Shmita

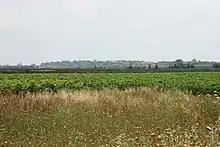

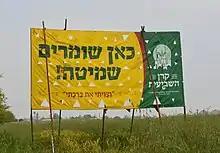
Shmita placard in an agricultural field (in the year 5782)

The sabbath year (shmita; , literally "release"), also called the sabbatical year or "shǝvi'it" (literally "seventh"), or "Sabbath of The Land", is the seventh year of the seven-year agricultural cycle mandated by the Torah in the Land of Israel and is observed in Judaism.